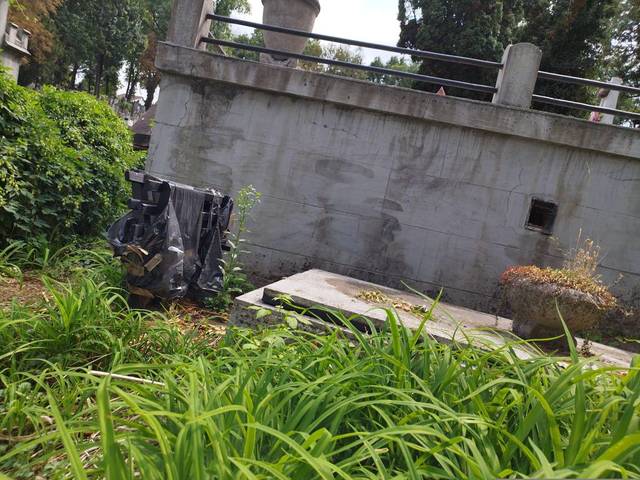
Region: Romania
Coordinates: 46.765, 23.593